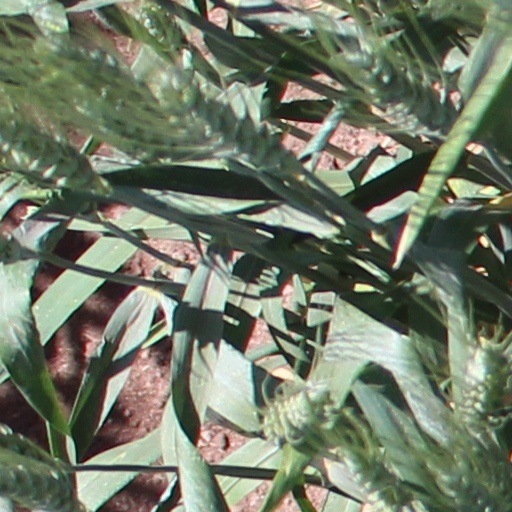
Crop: wheat